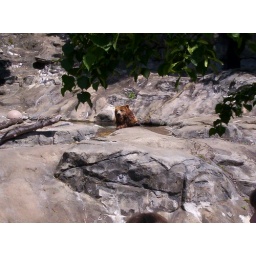
the bear was cooling off in the water